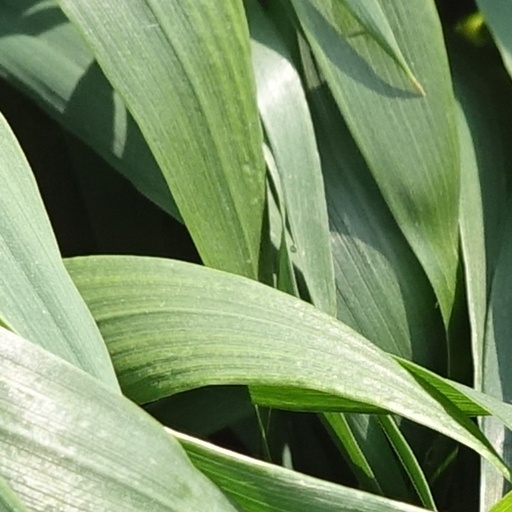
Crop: wheat